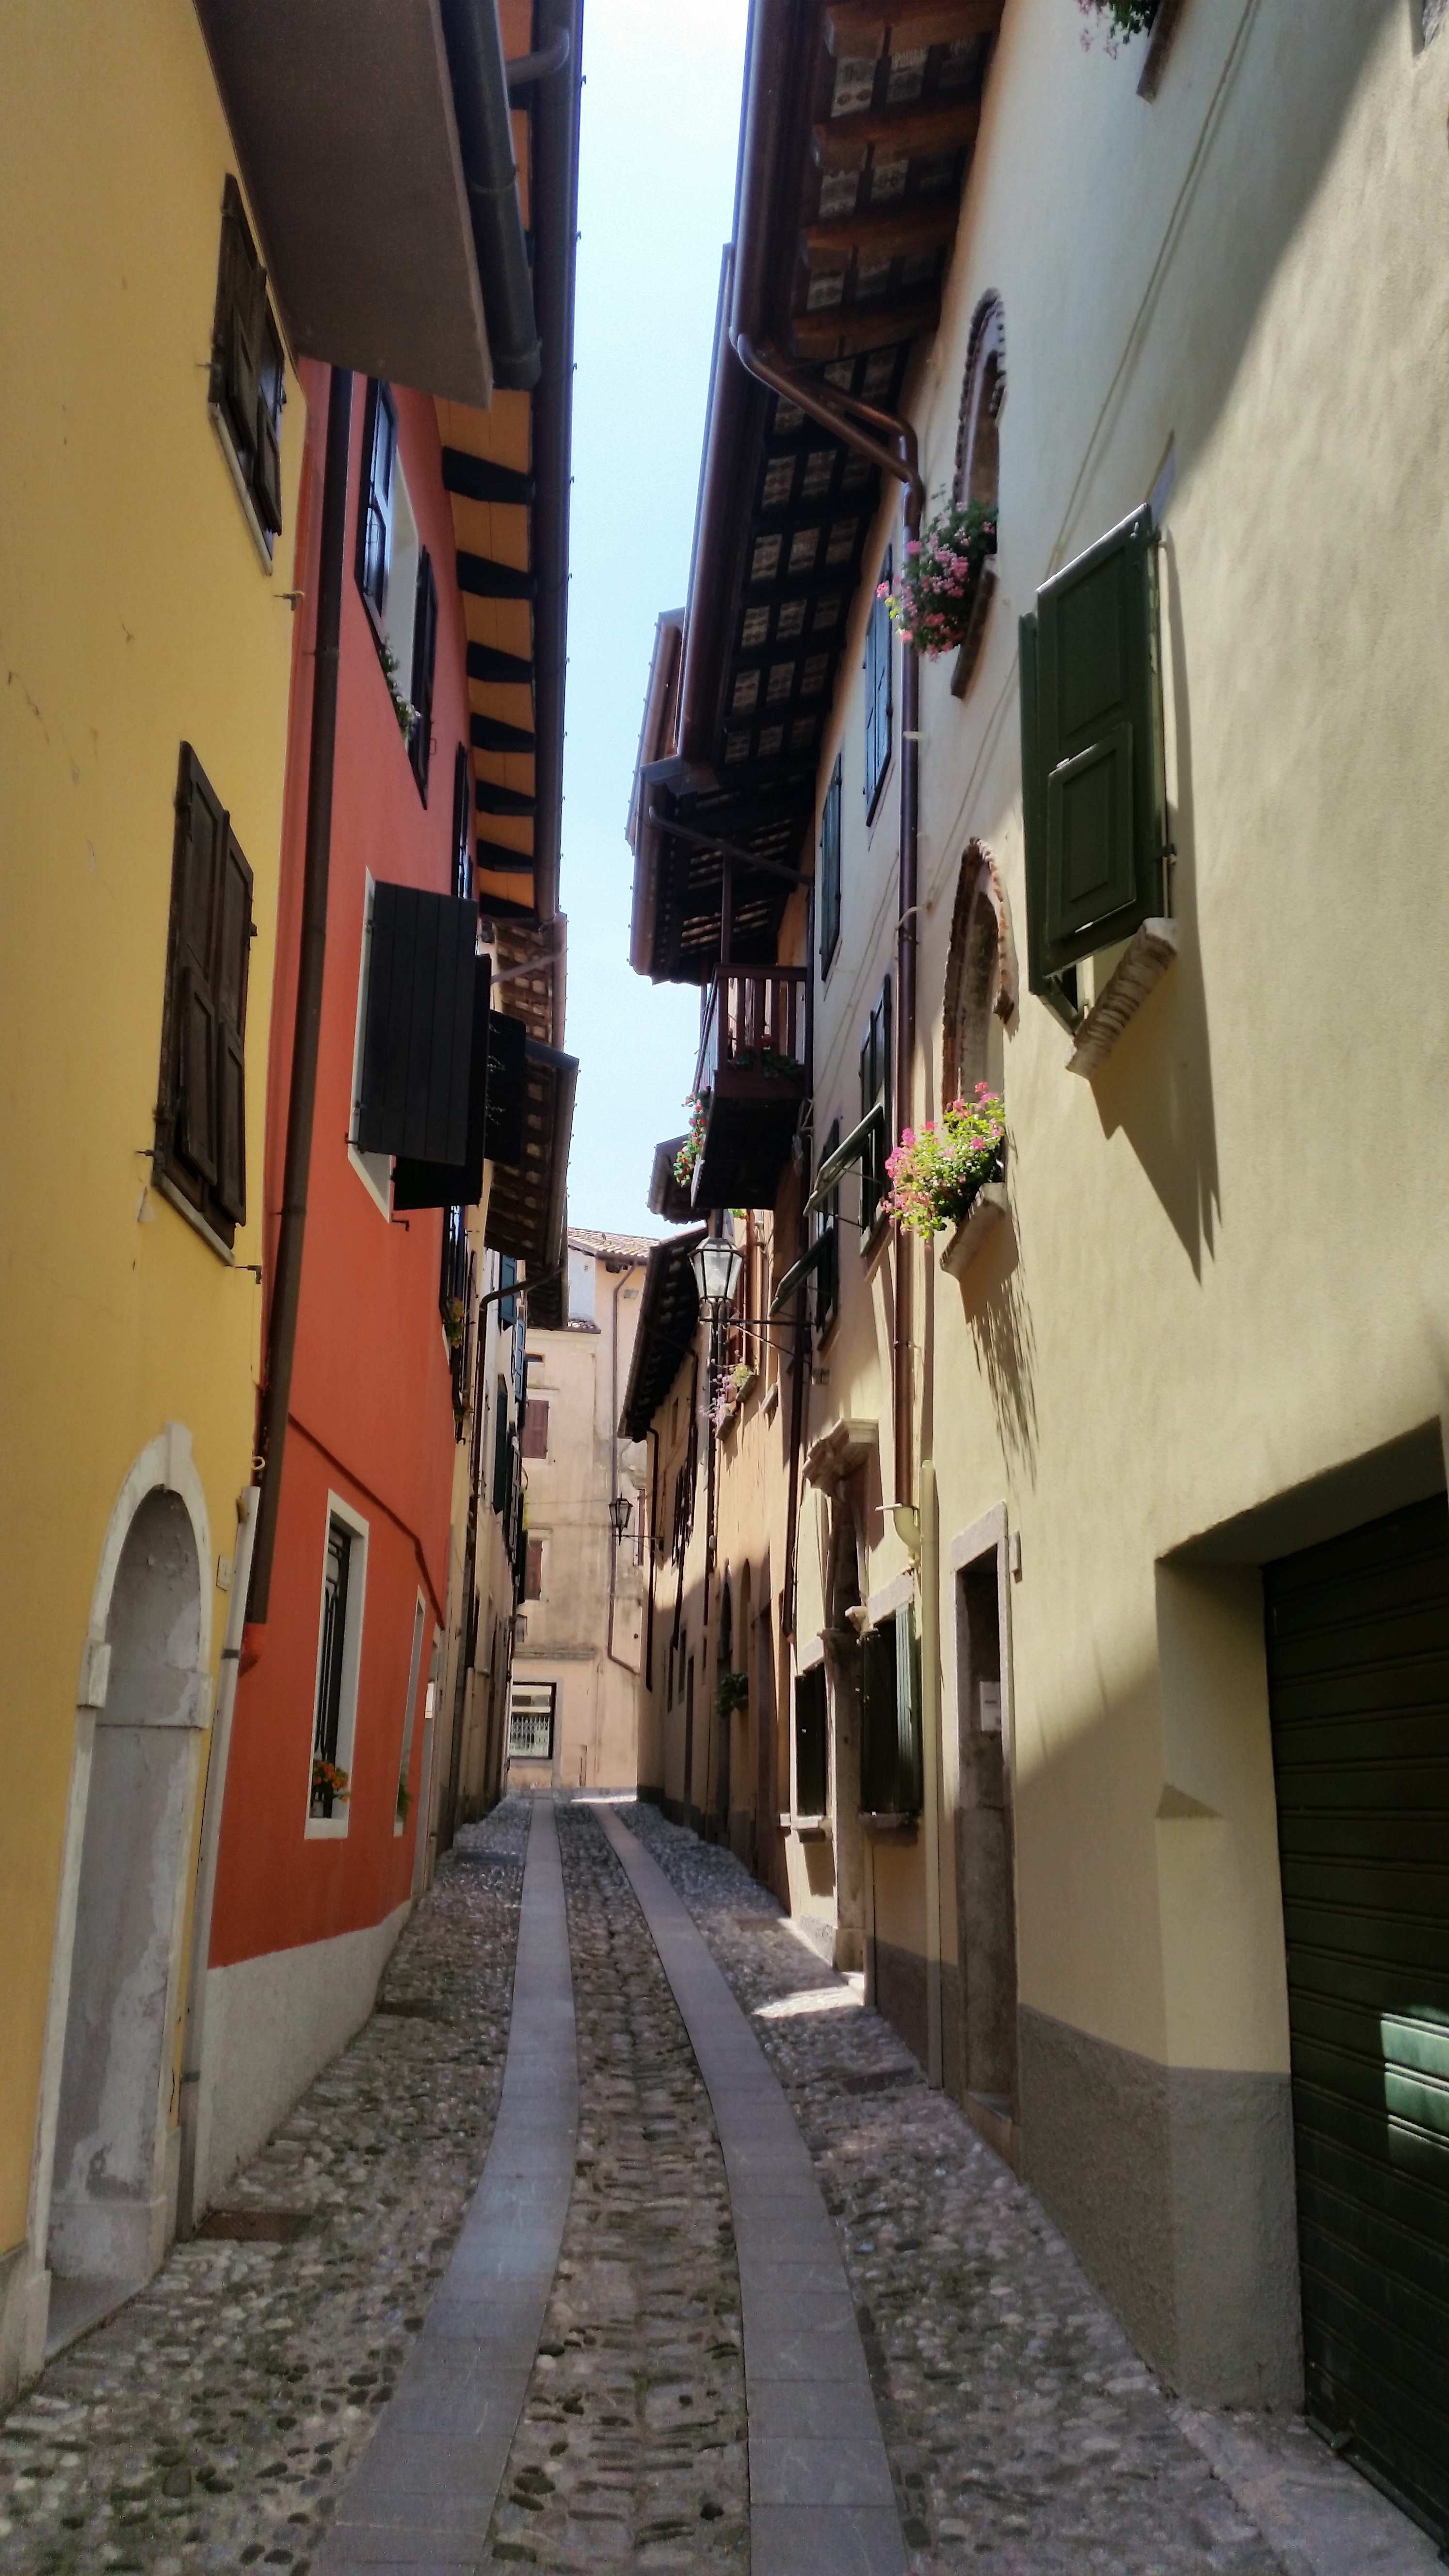
road, street, town, alley, city, wall, summer, travel, village, color, italy, lane, lighting, infrastructure, neighbourhood, urban area, human settlement, cividale del friuli